Answer in natural language. Considering the relative positions, where is Window with respect to brown top white leg dining table? Choose between the following options: left or right
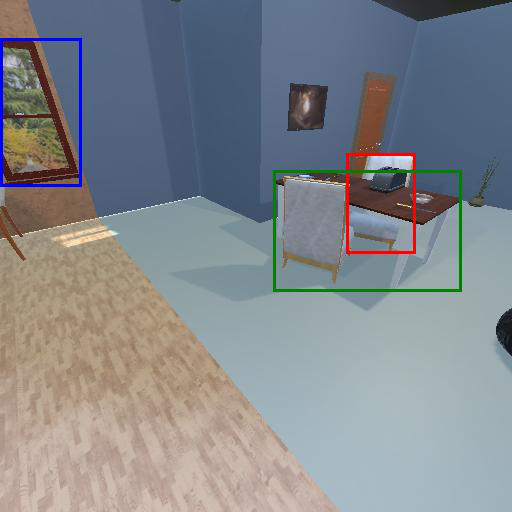
<answer>left</answer>